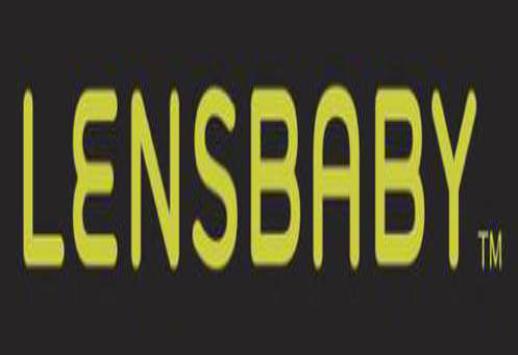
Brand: lensbaby
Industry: Electronic